Dalla guerra amorosa

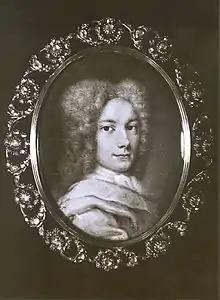
Händel 1710

Dalla guerra amorosa (HWV 102) is a secular chamber cantata for either bass (HWV 102) or soprano (HWV 102) written by Georg Frideric Handel in Italy during 1708–9. Other catalogues of Handel's music have referred to the work as HG l,34; (there is no HHA numbering). The title of the cantata roughly translates as "From the war of amorous passion".